Philae obelisk

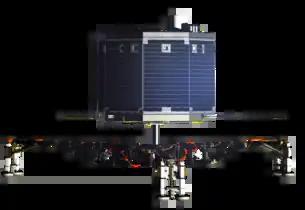
Illustration of the "Philae" robotic lander.

By 2014, the inscriptions had been heavily weathered. The Greek inscription, in particular, was barely visible to the naked eye. In October and November 2014 and spring 2015, Ben Altshuler of the Institute for Digital Archaeology, in association with Alan Bowman and Charles Crowther of Oxford's Centre for the Study of Ancient Documents (CSAD), undertook RTI scans and 3D imaging of the obelisk, in conjunction with a commercial measurement company called GOM UK. The resulting scans demonstrated that Scharf's lithograph was an accurate representation of the hieroglyphic text and enabled "some small corrections" to the recorded version of the Greek text. Some possible traces of the painted Greek text were also detected.